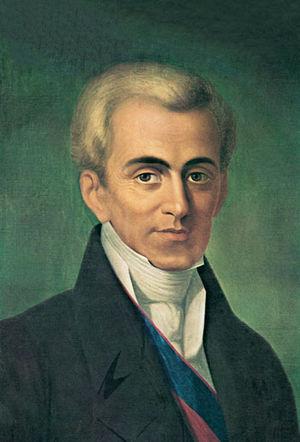
Ioánnis Kapodístrias, comte Kapodístrias, est né à Corfou, dans ce qui était alors une dépendance de Venise, le 11 février 1776, et est mort assassiné à Nauplie, en Grèce, le 9 octobre 1831. Homme d'État, il est tour à tour membre du gouvernement de la République des Sept-Îles, diplomate au service de l'Empire russe, ministre des Affaires étrangères du tsar Alexandre Iᵉʳ et gouverneur de la Grèce indépendante.
Léopold Iᵉʳ, connu auparavant sous le nom de Léopold Georges Chrétien Frédéric de Saxe-Cobourg-Saalfeld, né à Cobourg, le 16 décembre 1790 et mort le 10 décembre 1865 au château de Laeken, est un prince allemand de la maison de Saxe-Cobourg et Gotha devenu le premier roi des Belges en 1831 et le fondateur de la dynastie régnant sur la Belgique. Il est également l'ancêtre de l'actuel grand-duc de Luxembourg, du prétendant au trône d'Italie, ainsi que du prince Napoléon. Il règne sous le nom de Léopold, roi des Belges, prince de Saxe-Cobourg et Gotha, duc en Saxe.
L’expédition de Morée est le nom donné à l’intervention terrestre de l’armée française dans le Péloponnèse entre 1828 et 1833, lors de la guerre d'indépendance grecque, afin de libérer la région des forces d'occupation turco-égyptiennes. Elle est également accompagnée d'une expédition scientifique mandatée par l'Institut de France.
Le Premier ministre de la République hellénique, aussi appelé président du Gouvernement, est le chef du gouvernement de la République hellénique.
La Grèce, aussi appelée Hellas ou francisé en Hellade, en forme longue la République hellénique, est un pays d’Europe du Sud. D'une superficie de 131 957 km² pour un peu moins de onze millions d'habitants, le pays partage des frontières terrestres avec l’Albanie, la Macédoine du Nord, la Bulgarie et la Turquie et des frontières maritimes avec l'Albanie, l'Italie, la Libye, l'Égypte et la Turquie. La mer Ionienne à l'ouest et la mer Égée à l'est, parties de la mer Méditerranée, encadrent le pays dont le cinquième du territoire est constitué de plus de 9 000 îles et îlots dont près de 200 sont habités. De plus, 80 % de son territoire est constitué de montagnes dont la plus haute est le mont Olympe, dont le sommet culmine à 2 917 mètres.